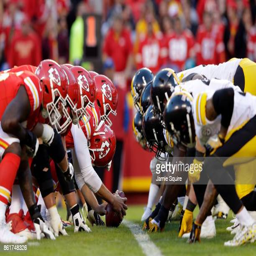
american football team line up against sports team during the game